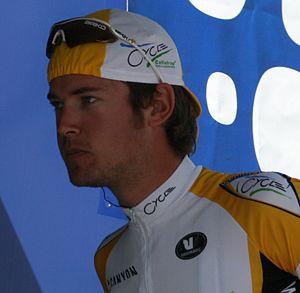
Bastiaan Giling est un coureur cycliste néerlandais.